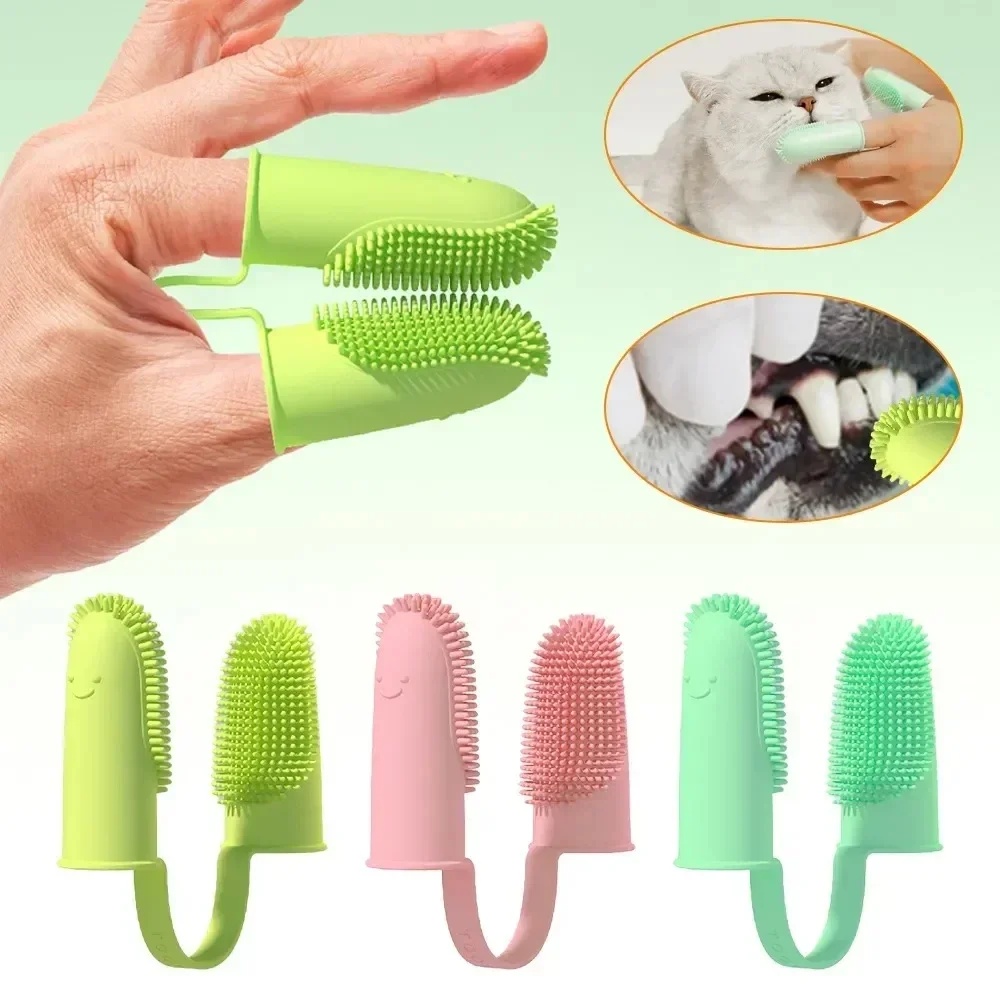
Brosse à dents en silicone alimentaire
Prenez soin des quenottes de votre compagnon à quatre pattes avec notre brosse à dents en silicone alimentaire ! Fini les brossages laborieux ! Un Sourire Sain, en Toute Douceur : Fabriquée en silicone alimentaire de haute qualité, cette brosse à dents ultra-douce est redoutablement efficace contre la plaque dentaire, et le tartre. Ses picots souples massent délicatement les gencives, améliorant la circulation sanguine, et prévenant les irritations. Un vrai spa buccal pour votre boule de poils ! Conçue pour Faciliter le Brossage : Son design ingénieux vous permet de l'enfiler facilement sur votre doigt, offrant un contrôle optimal, et une grande précision ! Que votre compagnon ait une petite ou une grande bouche, le brossage devient un jeu d'enfant, même dans les recoins les plus difficiles d'accès. Hygiène Optimale et Durabilité : Le silicone alimentaire est non seulement sûr pour votre animal, mais aussi très facile à nettoyer. Résistante, et durable, cette brosse accompagnera la routine bucco-dentaire de votre animal pour longtemps. Un Geste Simple pour une Santé Optimale : Une bonne hygiène bucco-dentaire est essentielle pour la santé de votre animal. Adopter une routine vertueuse, prévient problèmes dentaires, et mauvaises odeurs, assurant ainsi le bien-être de votre fidèle ami.
Brand: Cherry Tail
Category: Animals & Pet Supplies > Pet Supplies > Pet Oral Care Supplies > Toothbrushes